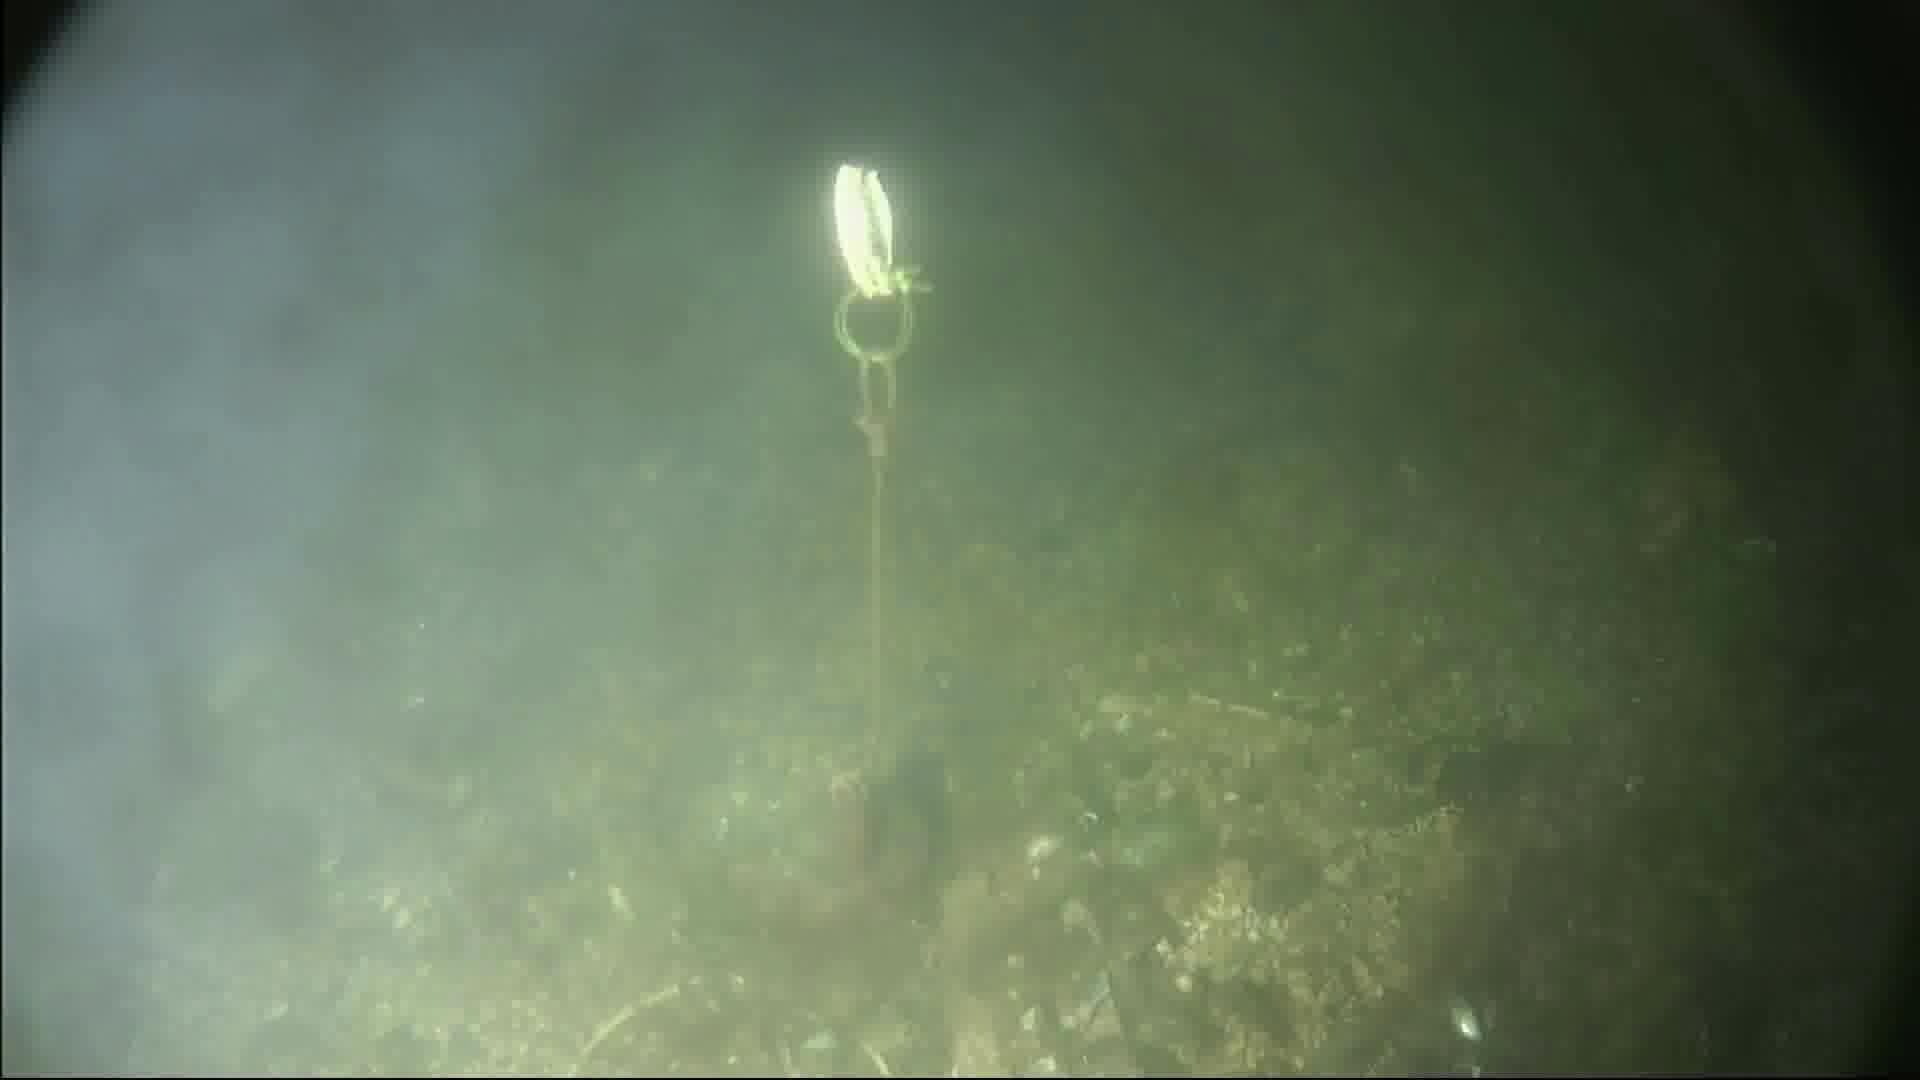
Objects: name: crab